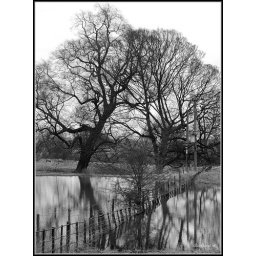
Reflections in a Winter pool at Launde Abbey. The fence running across the middle is currently almost submerged.